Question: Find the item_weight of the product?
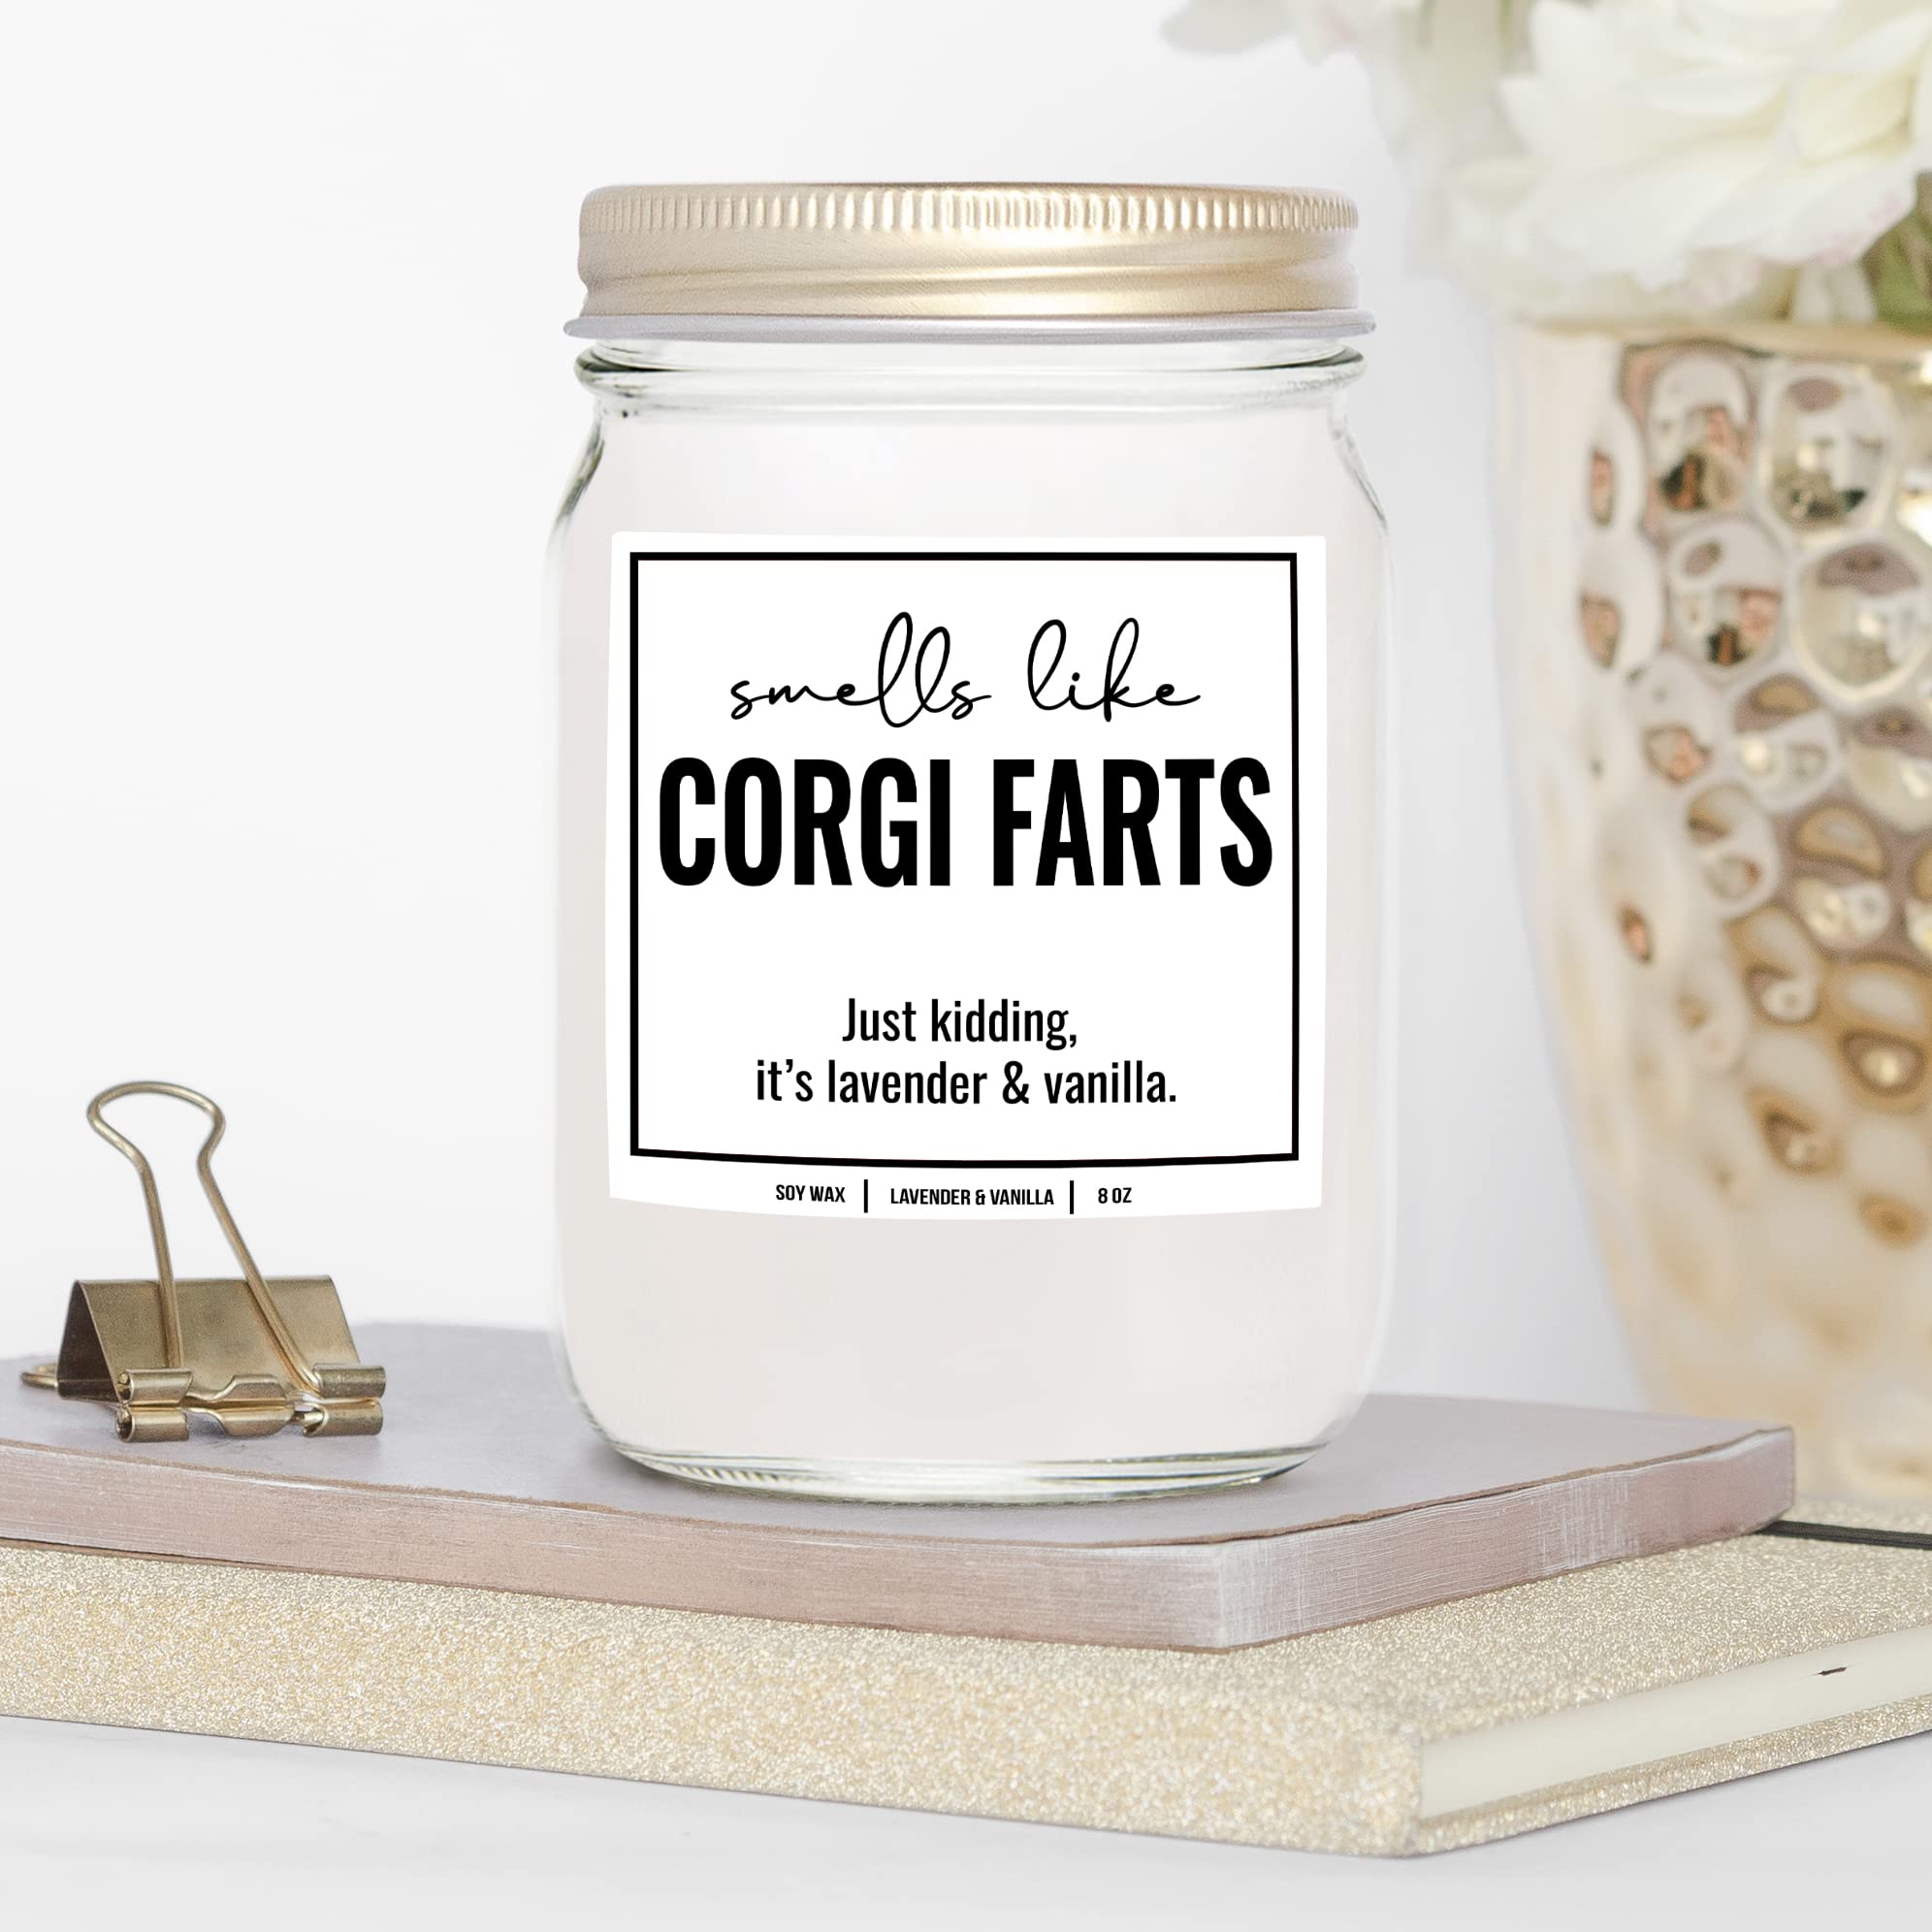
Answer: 8.0 ounce